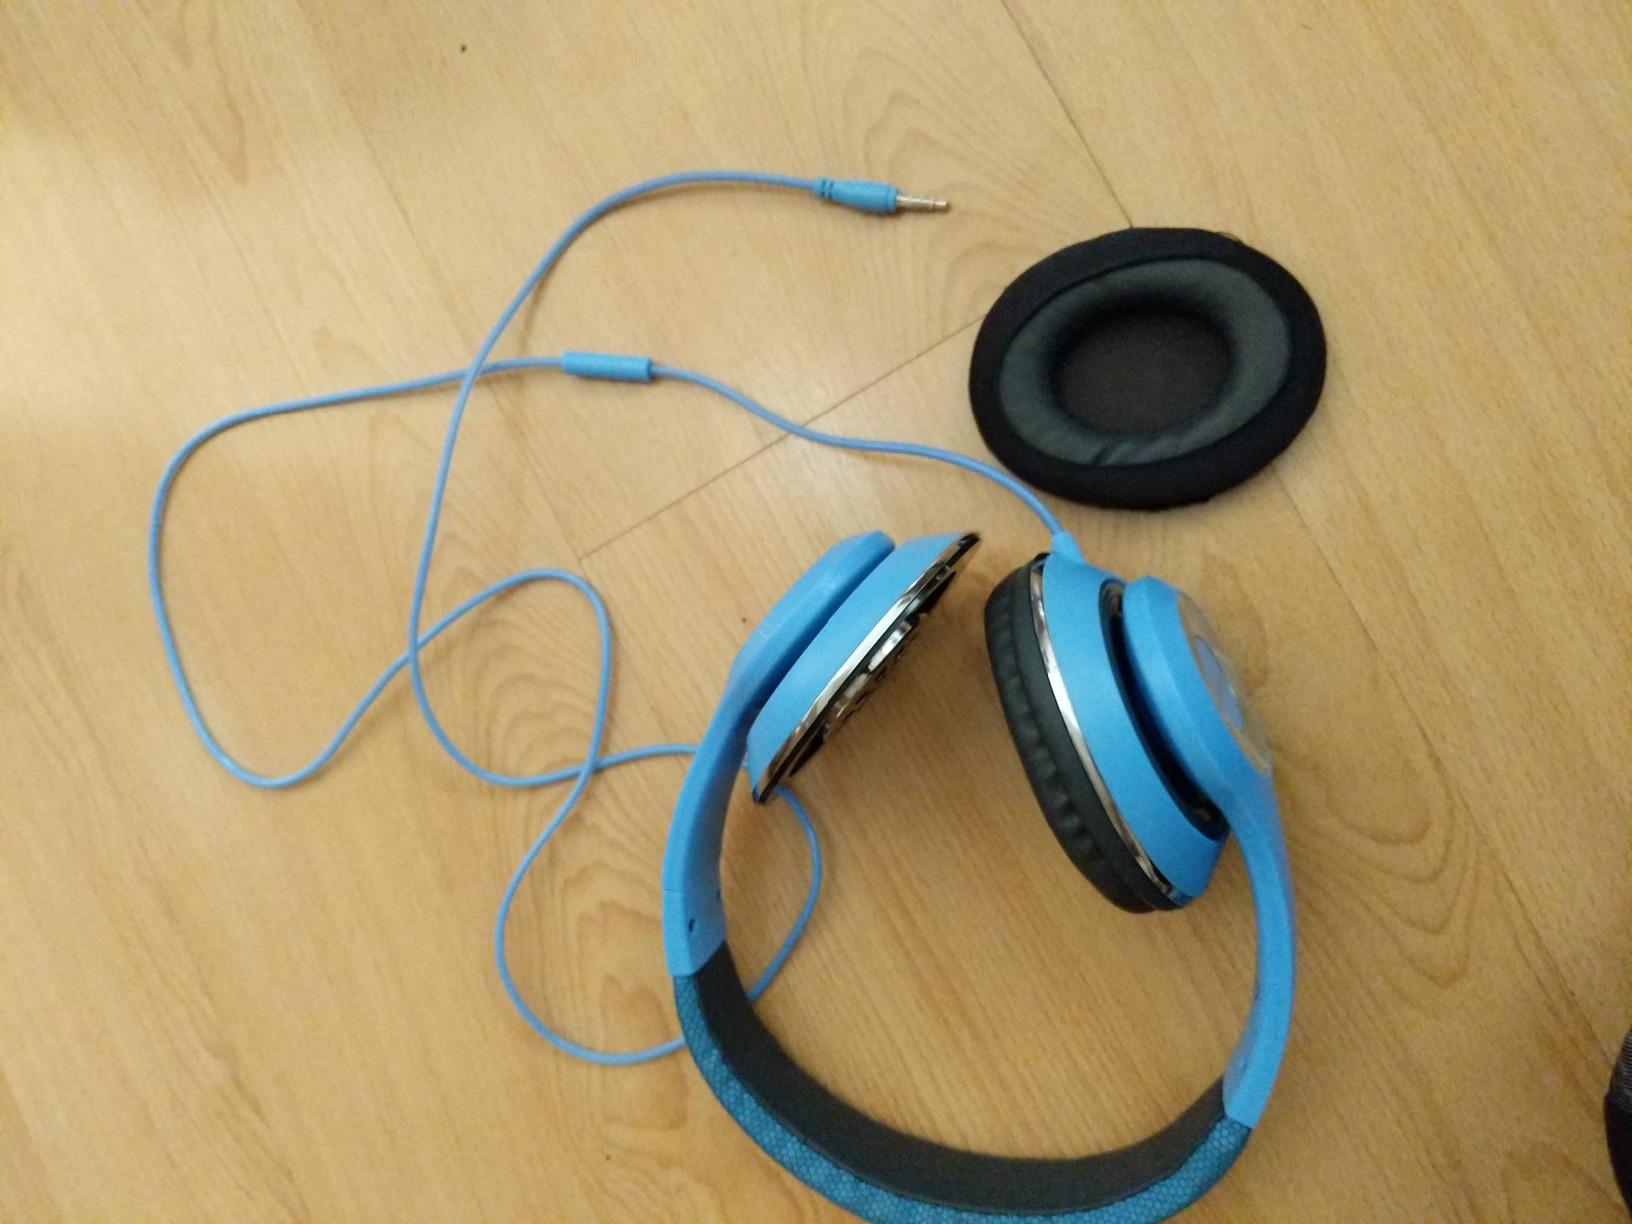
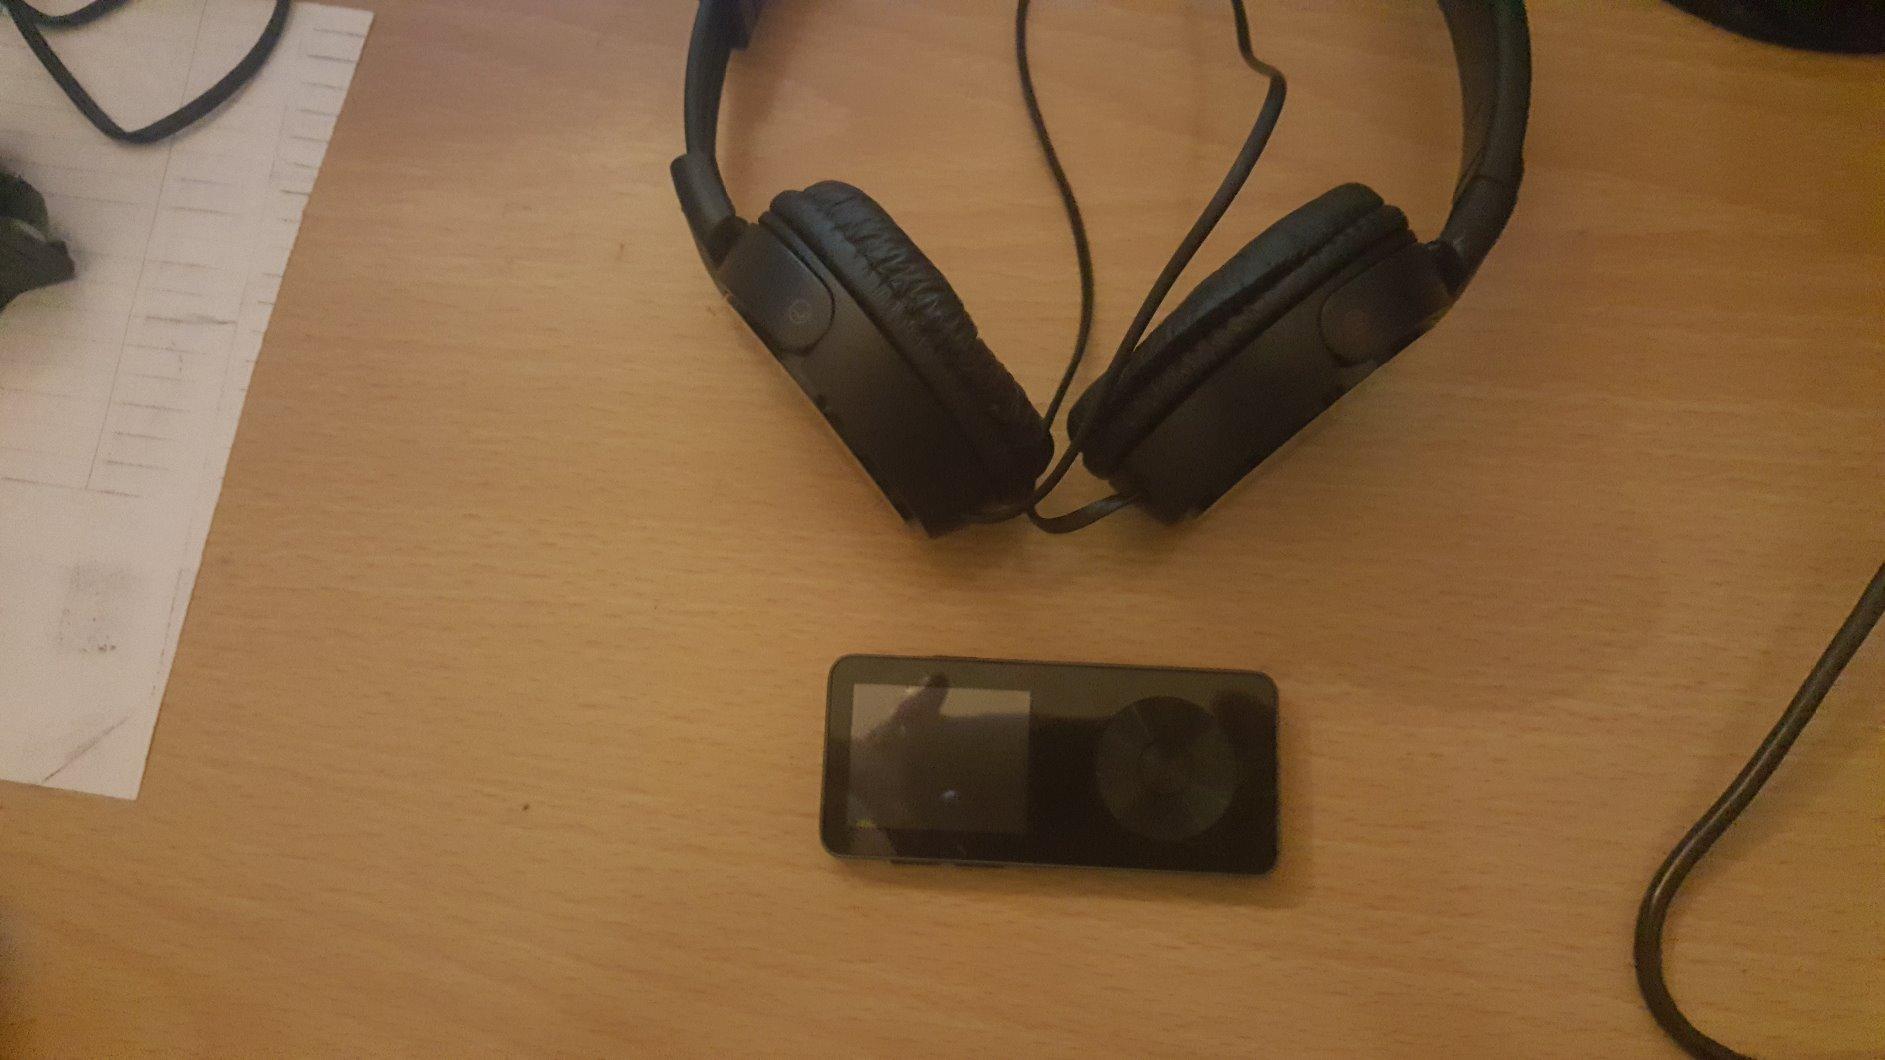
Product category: headphones
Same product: no